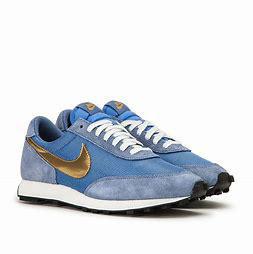
Brand: Nike
Model: Daybreak